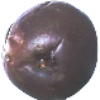
Label: passion_fruit